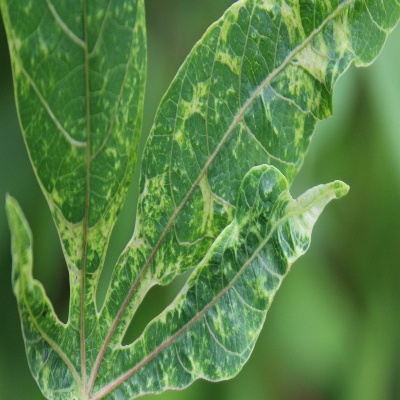
Crop: Cassava
Condition: mosaic